The Pianist (1991 film)

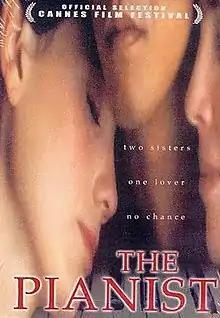

The Pianist is a 1991 film directed by Claude Gagnon. It is based on the novel "A Certain Mr. Takahashi" by Ann Ireland. The central premise of the film - in which two teenage girls develop a crush on, and begin stalking, a celebrated concert pianist - is very similar to the 1964 film "The World of Henry Orient".